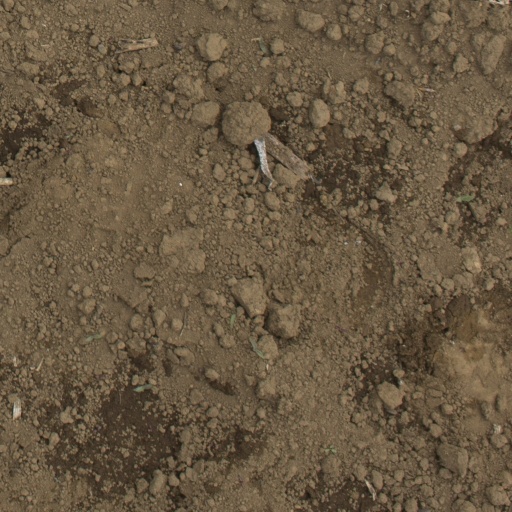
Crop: Jerusalem artichoke